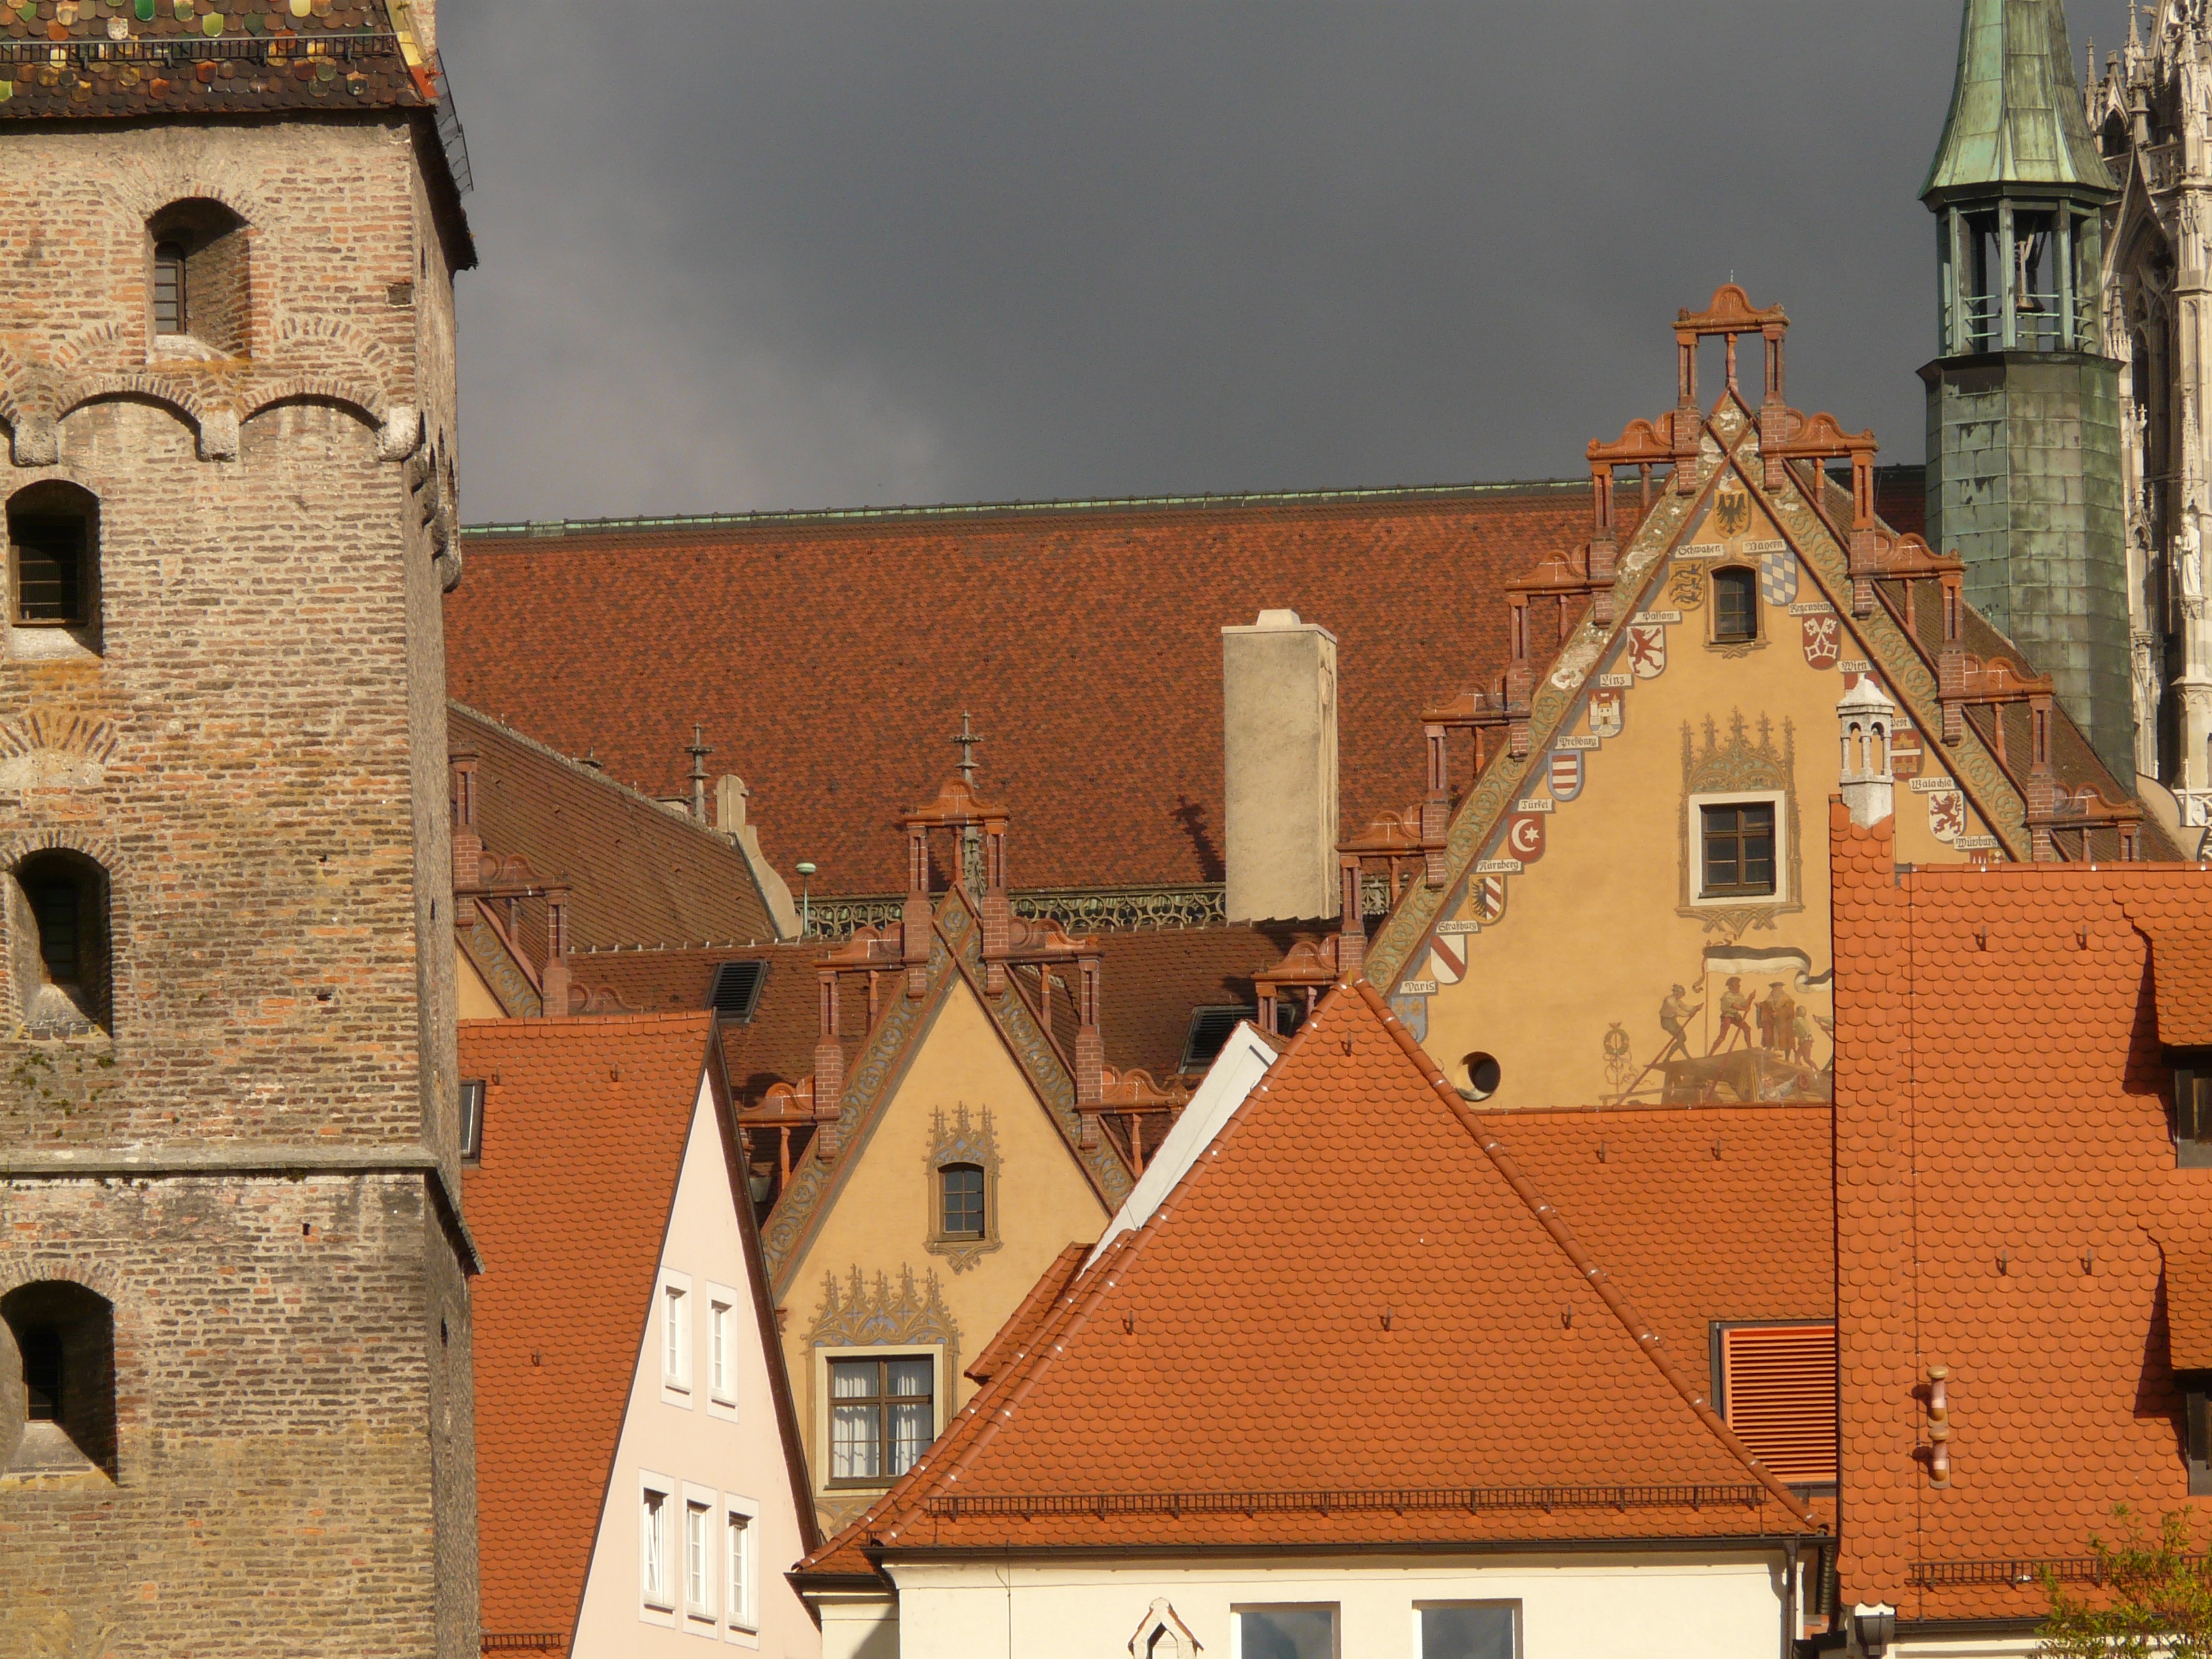
architecture, wood, house, town, building, city, wall, village, tower, castle, facade, church, city view, old town, homes, history, middle ages, roofs, ulm, town hall, facades, gable, munster, ulm cathedral, city panorama, ancient history, metzgerturm, towers facades